Obergefell v. Hodges

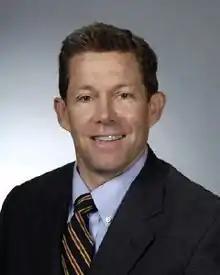
Judge Jeffrey Sutton wrote the Sixth Circuit's majority opinion upholding same-sex marriage bans, causing the circuit split that helped trigger Supreme Court review.

The six decisions of the four federal district courts were appealed to the United States Court of Appeals for the Sixth Circuit. Ohio's director of health appealed "Obergefell v. Wymyslo" on January 16, 2014. The governor of Tennessee appealed "Tanco v. Haslam" on March 18. On March 21, the governor of Michigan appealed "DeBoer v. Snyder". The governor of Kentucky appealed "Bourke v. Beshear" and "Love v. Beshear" on March 18 and July 8, respectively. And on May 9 Ohio's director of health appealed "Henry v. Himes".